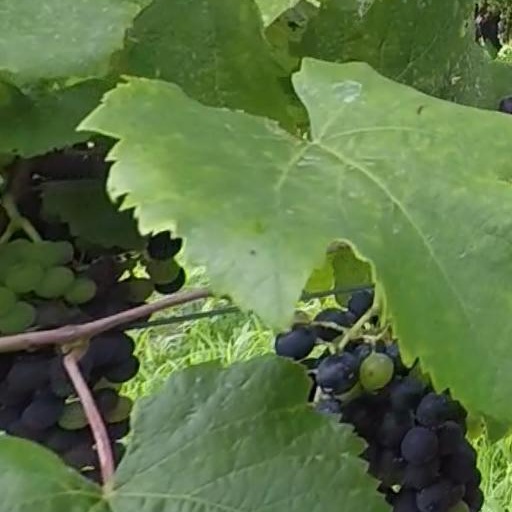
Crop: grape